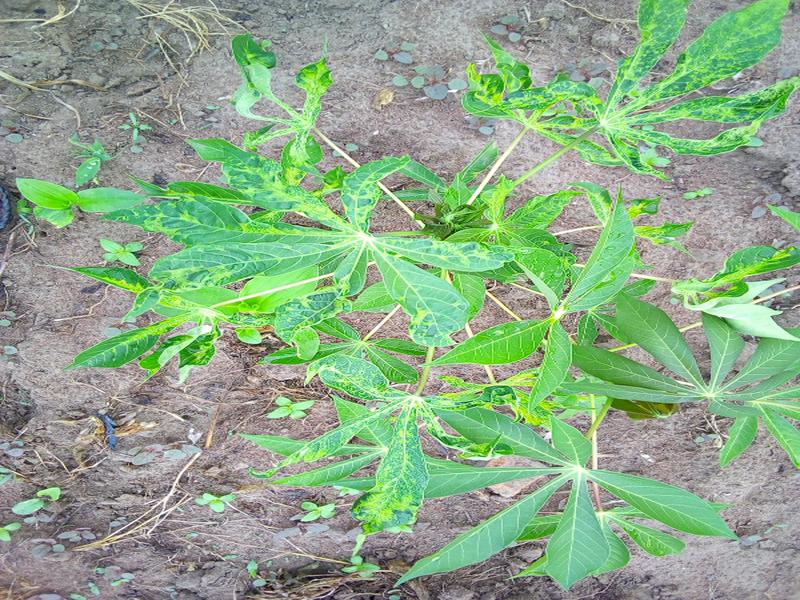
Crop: cassava
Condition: mosaic_disease